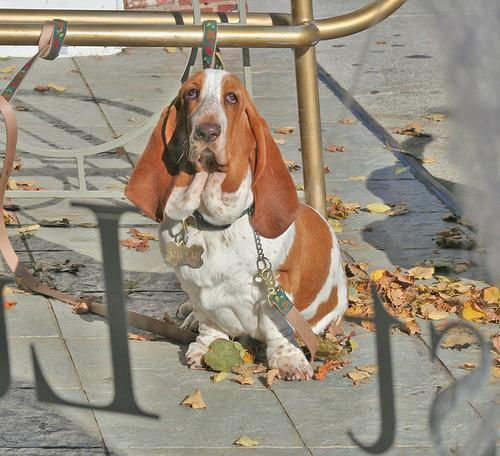
basset